Danielle Durack

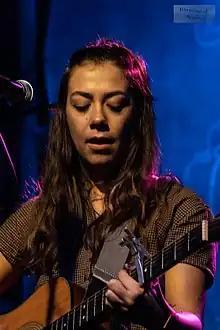

Danielle Durack (born August 23, 1995) is an American singer/songwriter and multi-instrumentalist from Phoenix, Arizona.